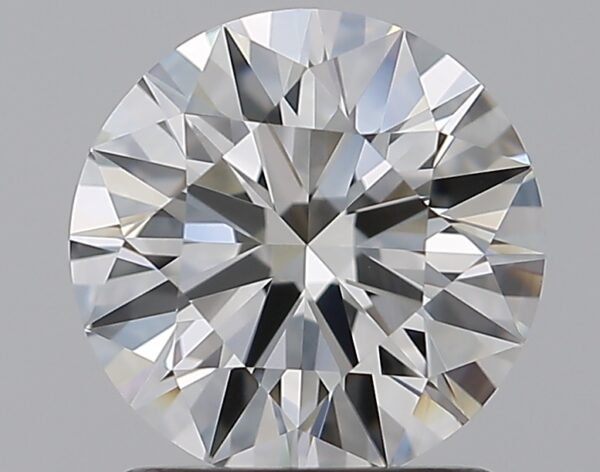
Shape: round
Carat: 1.4
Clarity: VS1
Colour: H
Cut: EX
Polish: EX
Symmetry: EX
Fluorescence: ST
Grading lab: GIA
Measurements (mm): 7.18 x 7.23 x 4.42